Western Front tactics, 1917

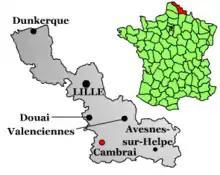

On 8 September 1916, Hindenburg and Ludendorff held a conference at Cambrai with the chiefs of staff of the armies of the as part of a tour of inspection of the Western Front. Both men were dismayed at the nature of trench warfare that they found, in such contrast to the conditions on the Eastern Front and the dilapidated state of the . The Battle of Verdun and the Battle of the Somme had been extraordinarily costly and on the Somme, casualties had been suffered from 24 June to 28 August. The battle had required the use of and by September, one division a day had to be replaced by a fresh one. General Hermann von Kuhl the Chief of Staff of (Army Group German Crown Prince) reported that conditions at Verdun were little better and that the recruit depots behind the army group front could supply only of the casualty replacements needed. From July to August the had fired the equivalent of of field gun shells, for the receipt of only Germany, creating a munitions shortage.